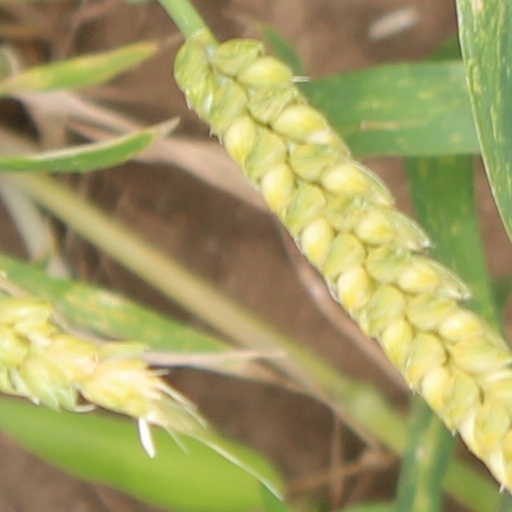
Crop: wheat